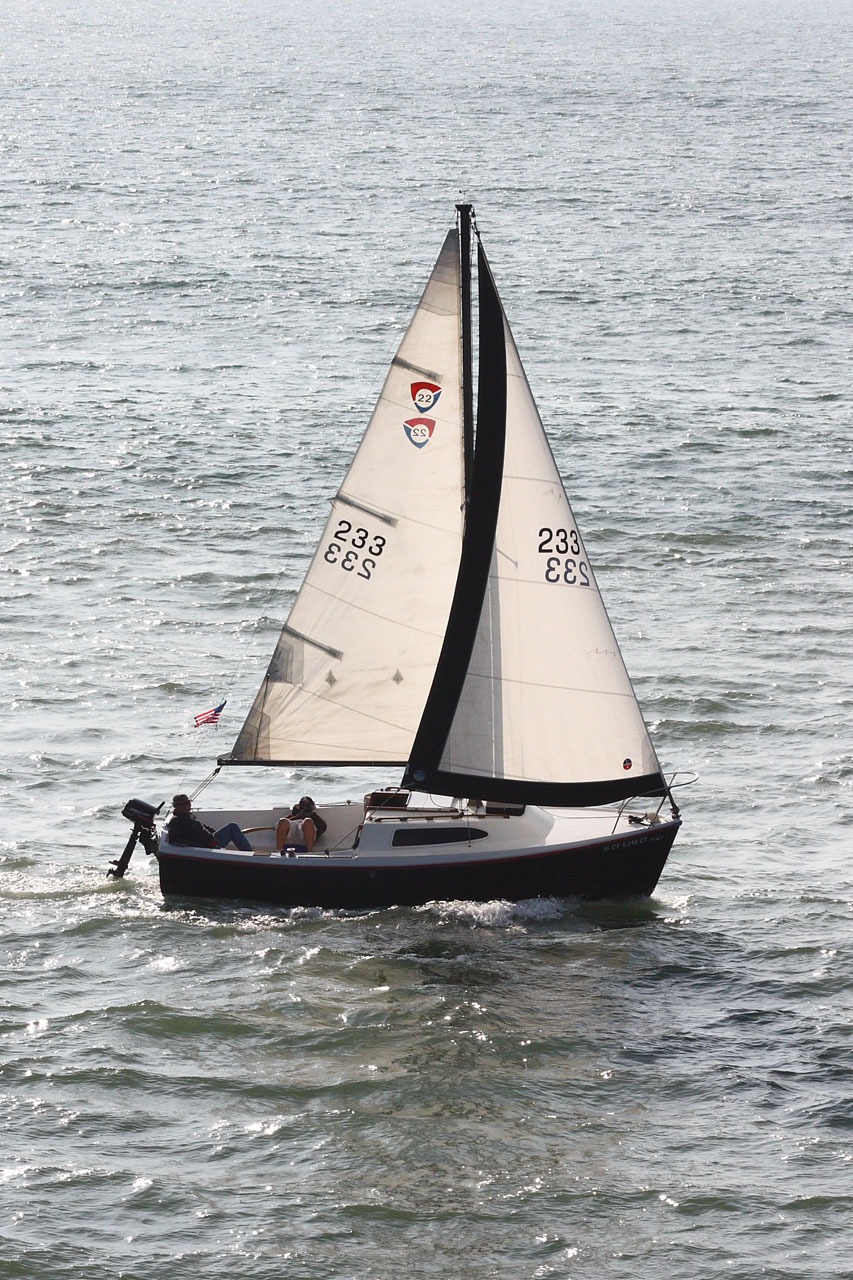
sea, ocean, boat, ship, vehicle, sailing, yacht, sailboat, california, sail, pacific, watercraft, scow, schooner, sloop, sailing ship, dinghy, yacht racing, skiff, windsports, dinghy sailing, keelboat, sailboat racing, lugger, galway hooker